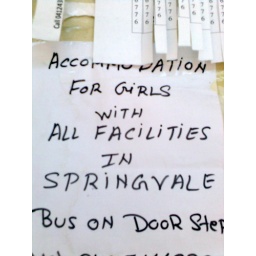
Girls without all facilities not welcome, door step very crowded by addition of bus